Quia maior

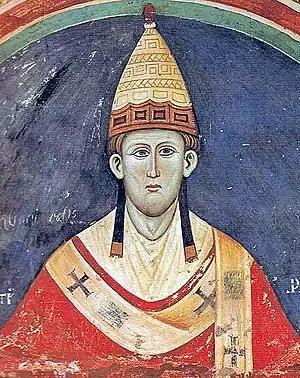
The author of , Pope Innocent III

is often referred to as a bull, specifically a crusade bull, although the term "bull" was only introduced in the fifteenth century and technically refers to the bulla or seal attached to the base of the letter, rather than the letter itself.